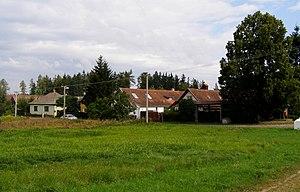
Kamenná est une commune du district de Třebíč, dans la région de Vysočina, en République tchèque. Sa population s'élevait à 217 habitants en 2019.